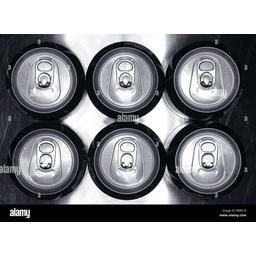
Label: metal